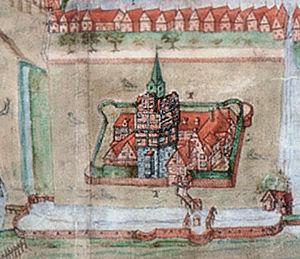
Nienburg/Weser est un port fluvial de Basse-Saxe, chef-lieu de l'arrondissement de Nienburg/Weser.